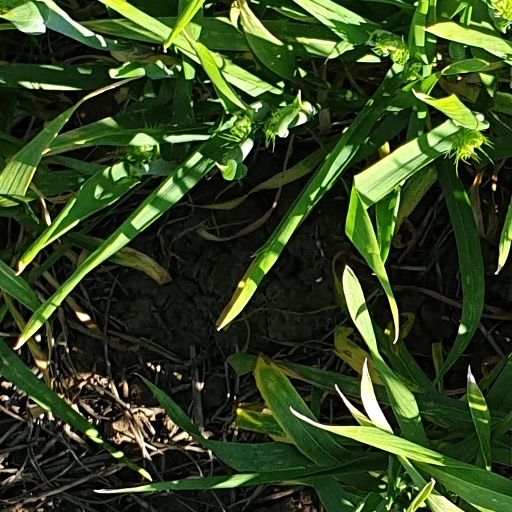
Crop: wheat